John Hands

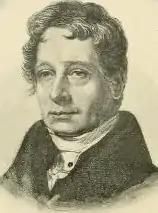
John Hands.

John Hands (5 December 1780 – 30 June 1864 in Dublin) was a missionary of the London Missionary Society in India and, with William Reeve, translator of one of the first Bible translations into Kannada (1820). Hands founded the mission station in Bellary in 1810, after having failed to establish a base at Seringapatam.